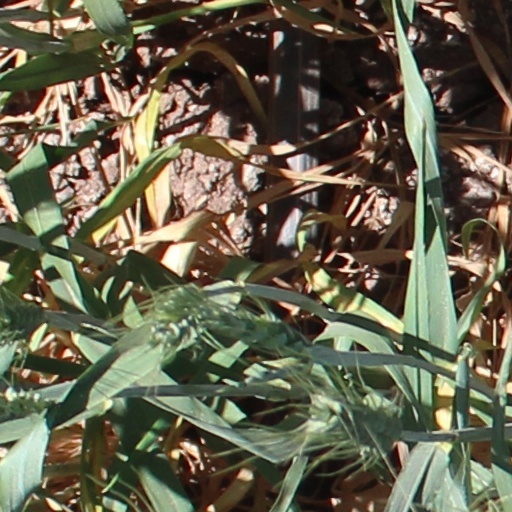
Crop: wheat